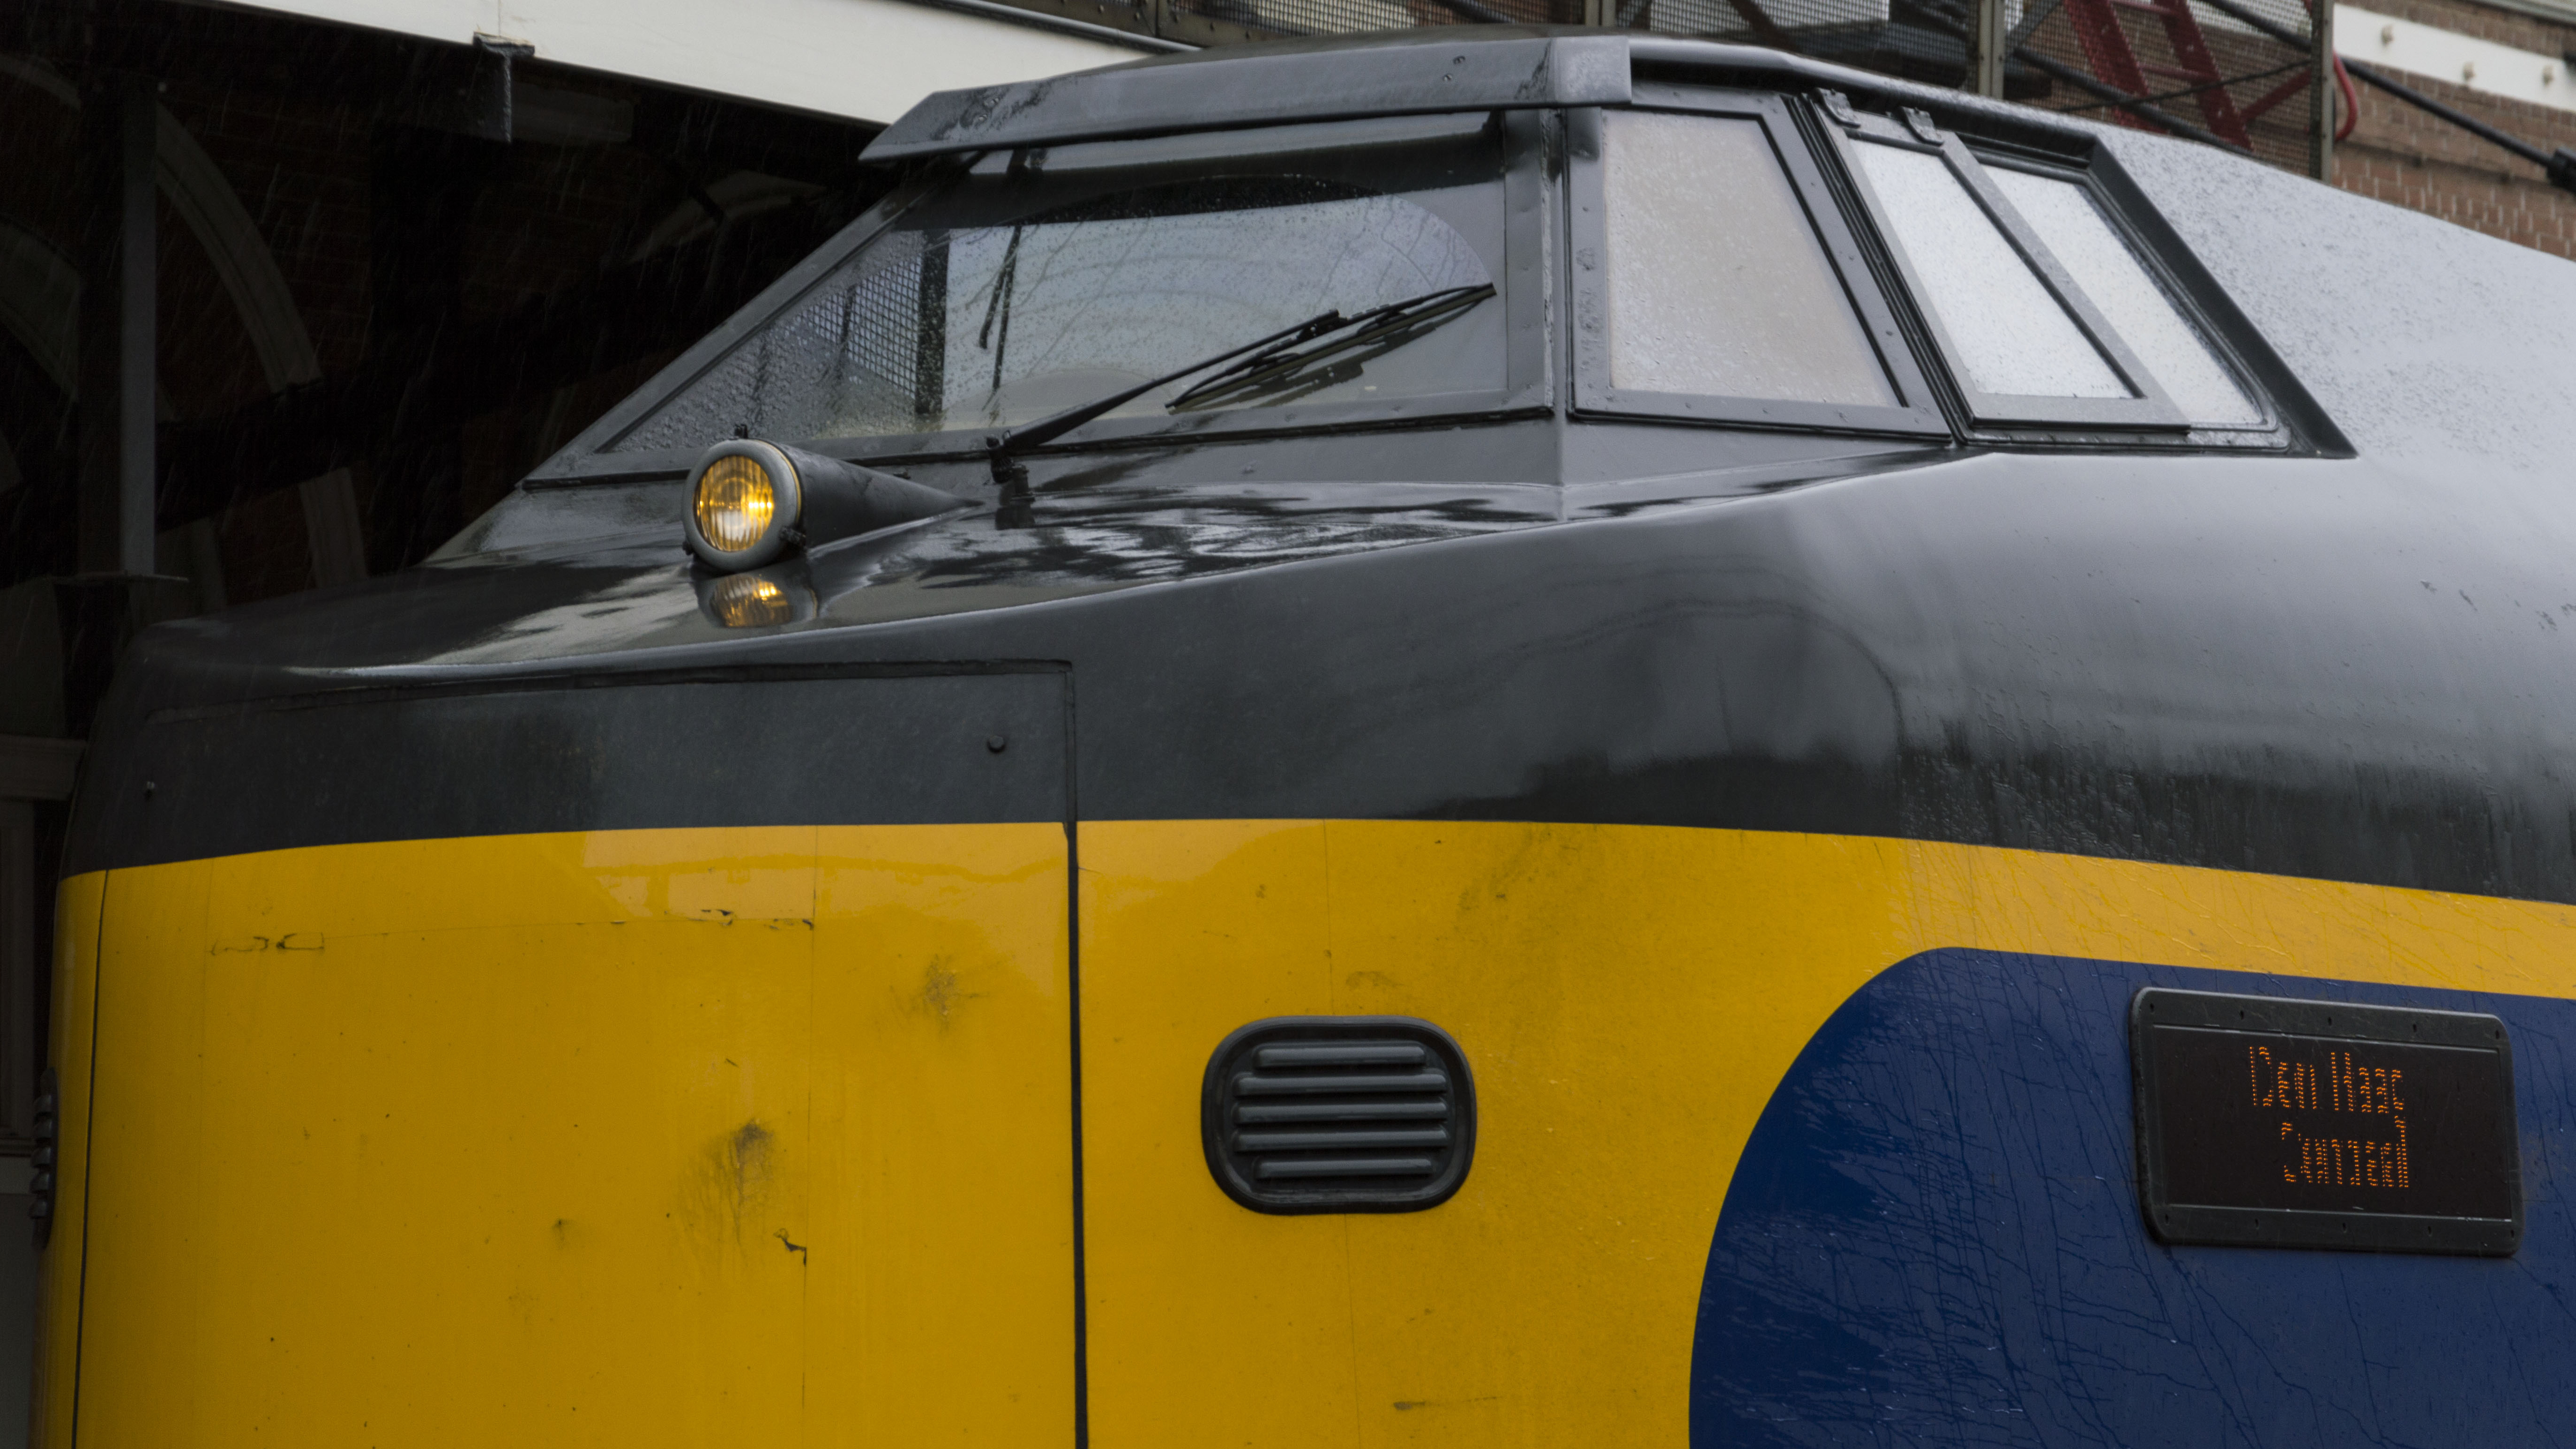
car, photography, van, rail, urban, train, photo, transport, vehicle, cabin, station, nikon, lamp, sports car, supercar, art, holland, nederland, netherlands, de, gare, dutch, outdoorphotography, picture, photograph, cabine, fotos, foto, fotografie, pd, licht, kunst, zug, paulvandevelde, pdvandevelde, padagudaloma, natuurfotografie, landschapsfotografie, dordrecht, nederlandinfotos, evenementenfotografie, urbanfotografie, ns, pvdvfotografie, pdvandeveldedordrecht, nederlandsefotografie, dutchphotogaraphy, totallydutch, fotografienederland, hollandsefotografie, fotografieholland, ic3, nederlandsespoorwegen, velde, machinist, trein, ruit, denhaagcentraal, land vehicle, automotive exterior